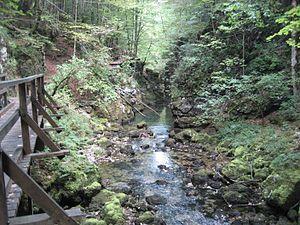
Le Gorski kotar est une région montagneuse située au nord-ouest de la Croatie, limitrophe de la Carniole slovène.